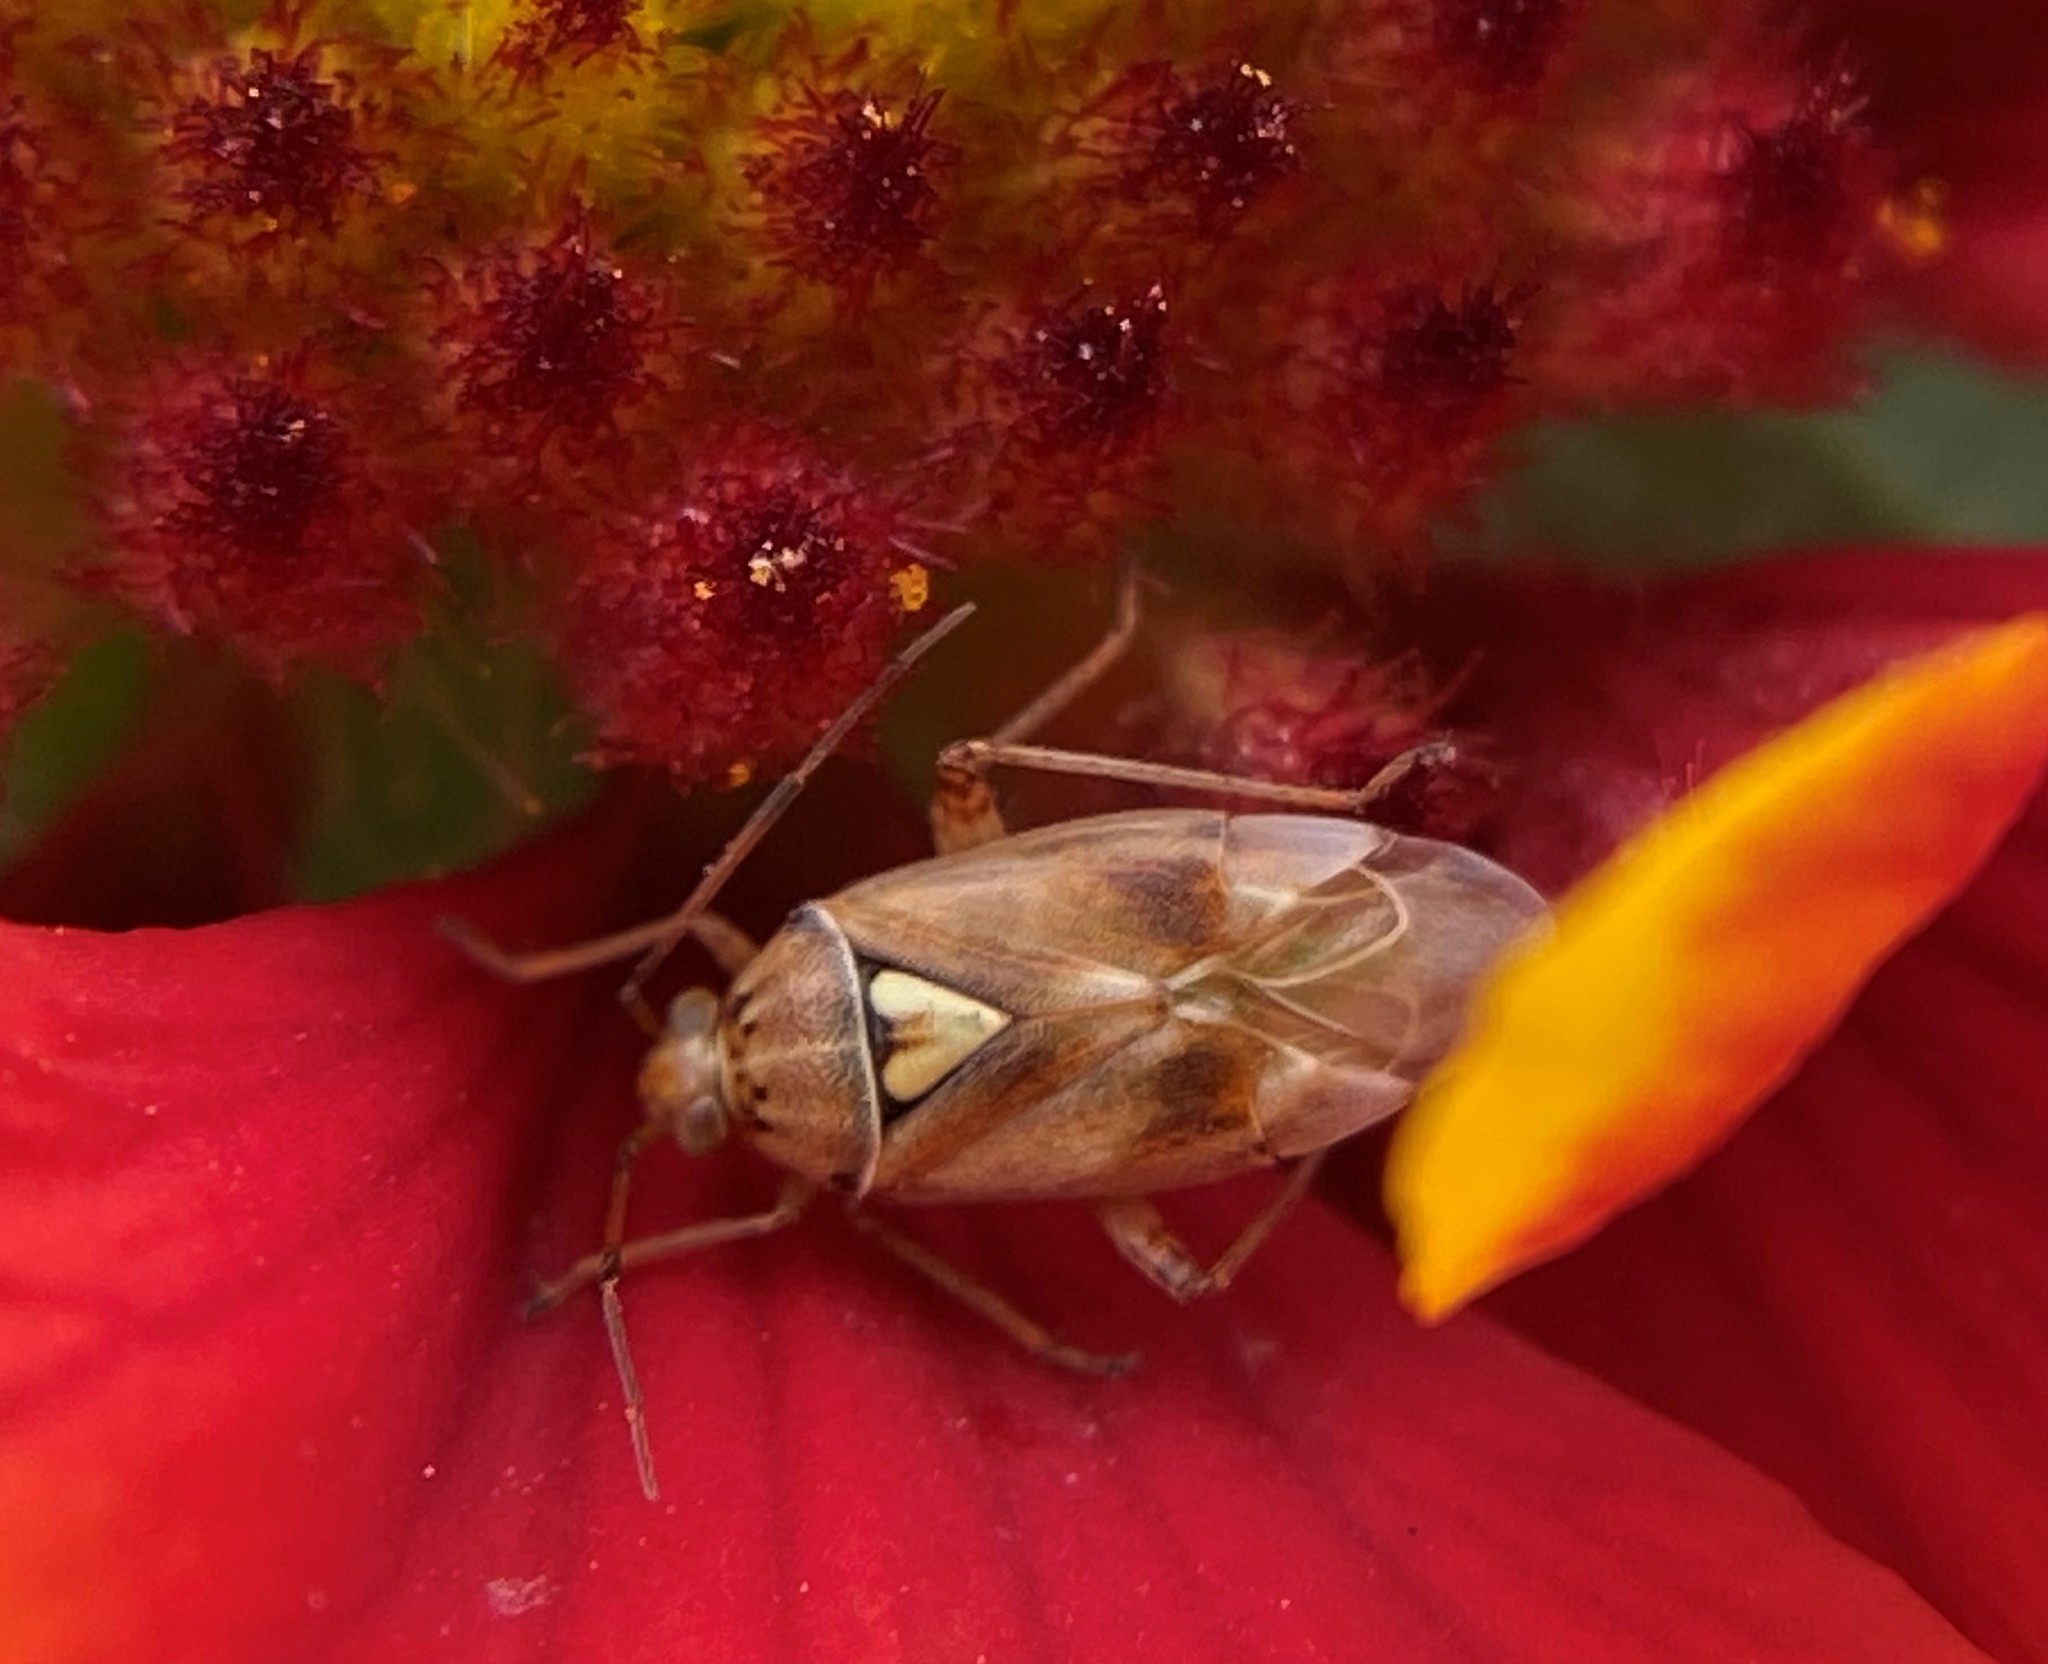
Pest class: lygus_bug